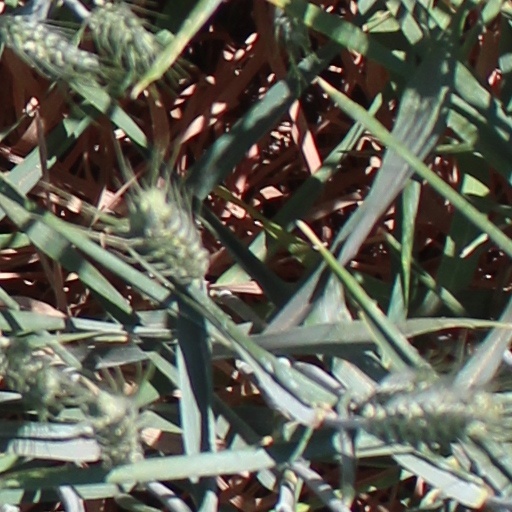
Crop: wheat